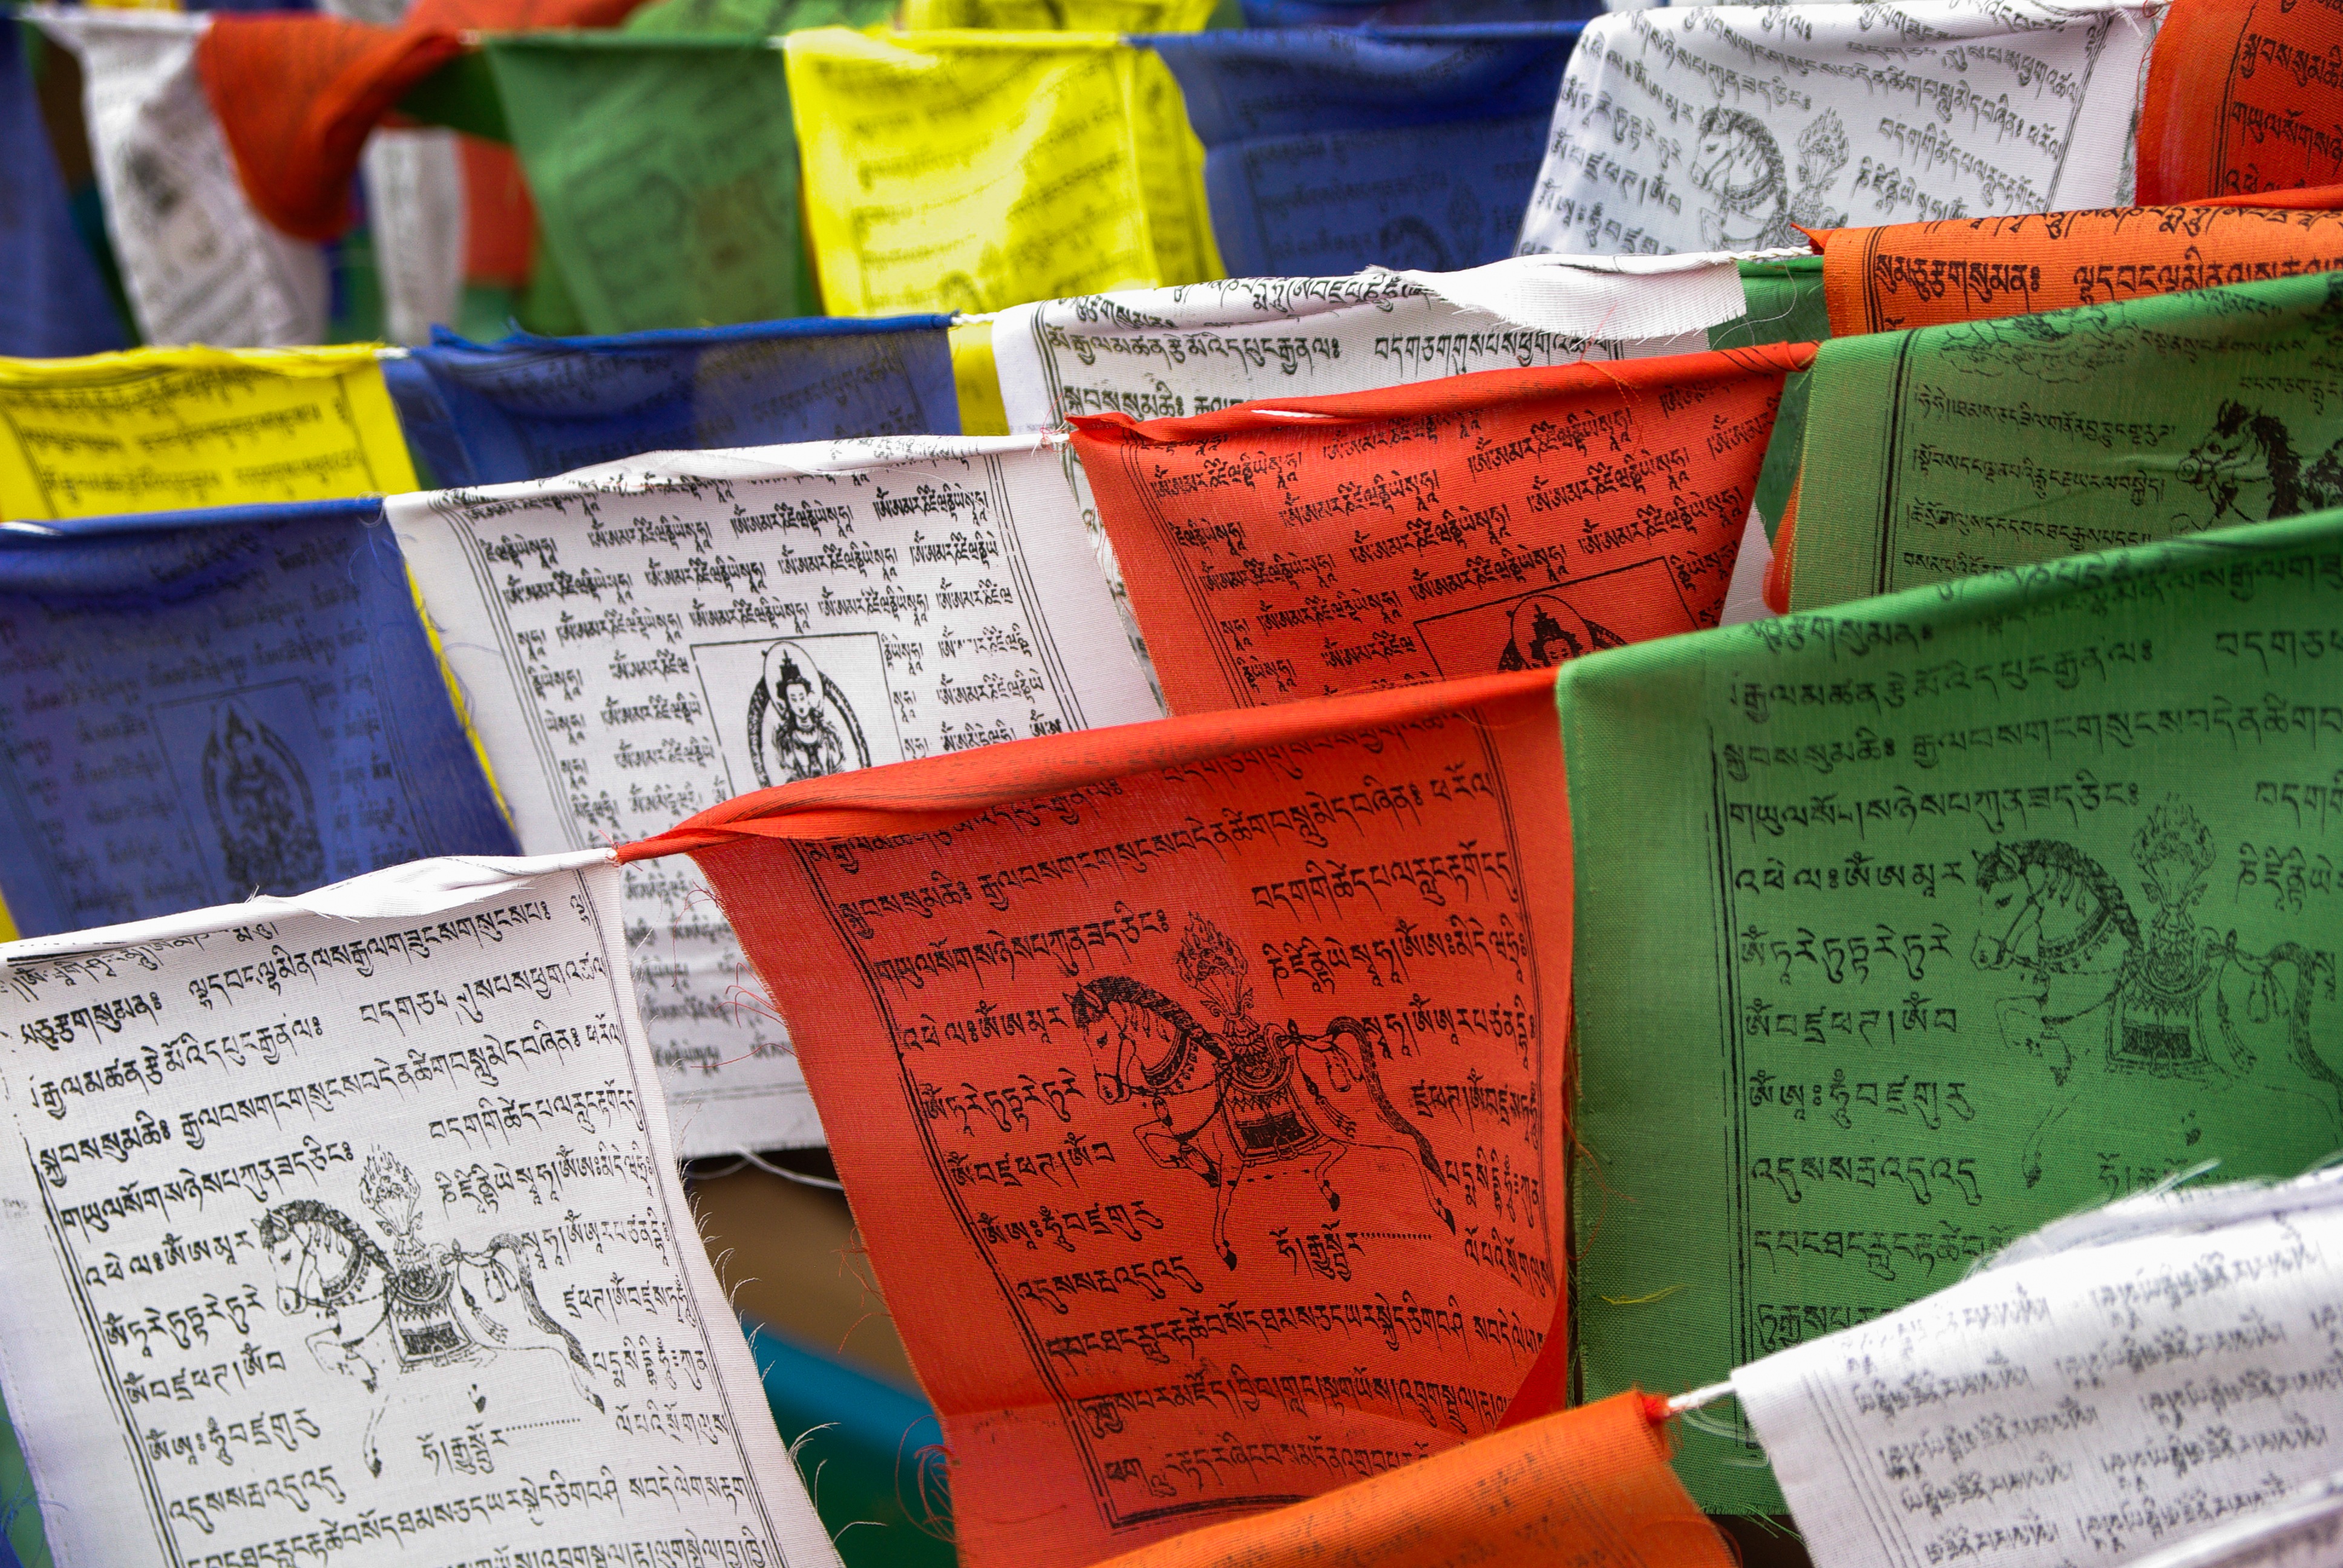
writing, book, color, buddhism, religion, colorful, nepal, prayer flags